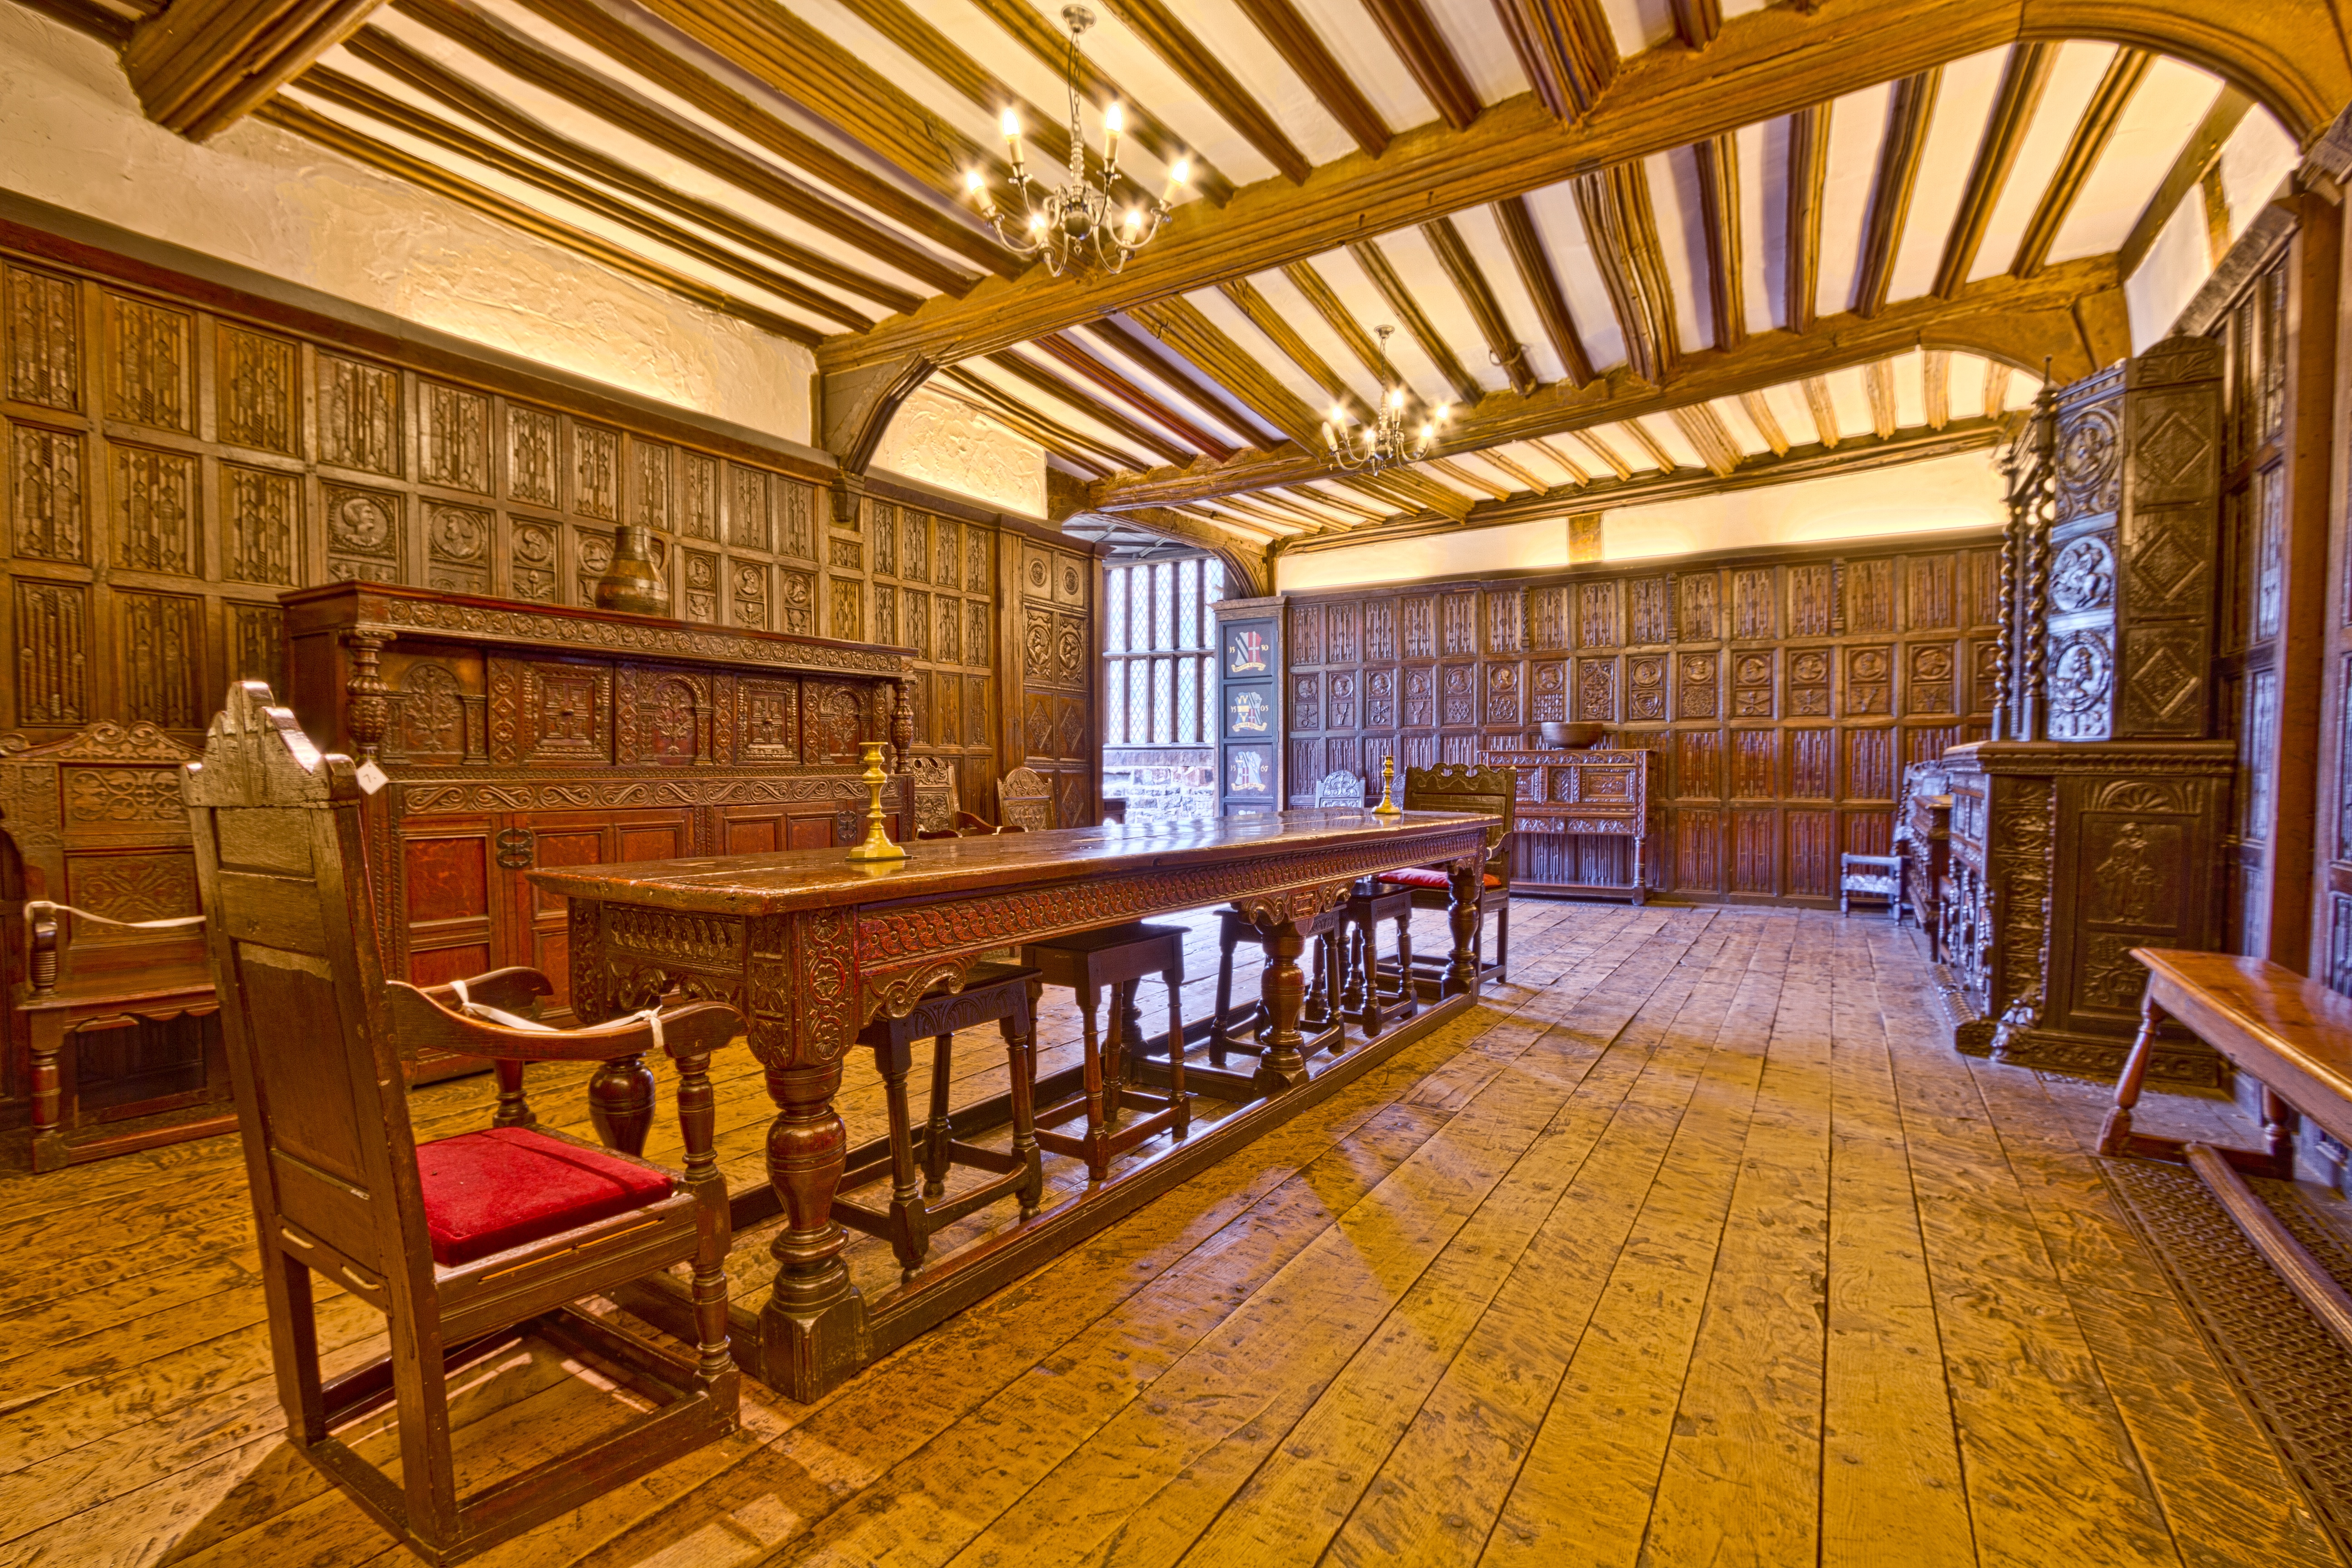
auditorium, building, restaurant, hall, room, interior design, library, estate, recreation room